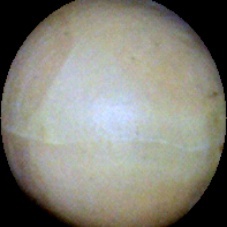
Label: Intact